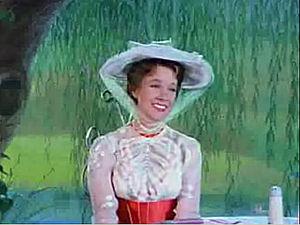
Robert Stevenson est un producteur, réalisateur et scénariste britannique.
Mary Poppins est un film musical américain de Robert Stevenson adapté du roman éponyme de Pamela L. Travers et sorti en 1964. Mêlant prises de vues réelles et animation, il est considéré comme le 23ᵉ long métrage d'animation des studios Disney.